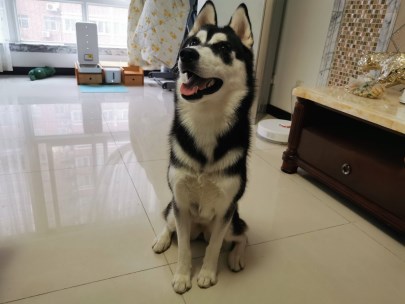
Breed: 1160-n000003-Siberian_husky